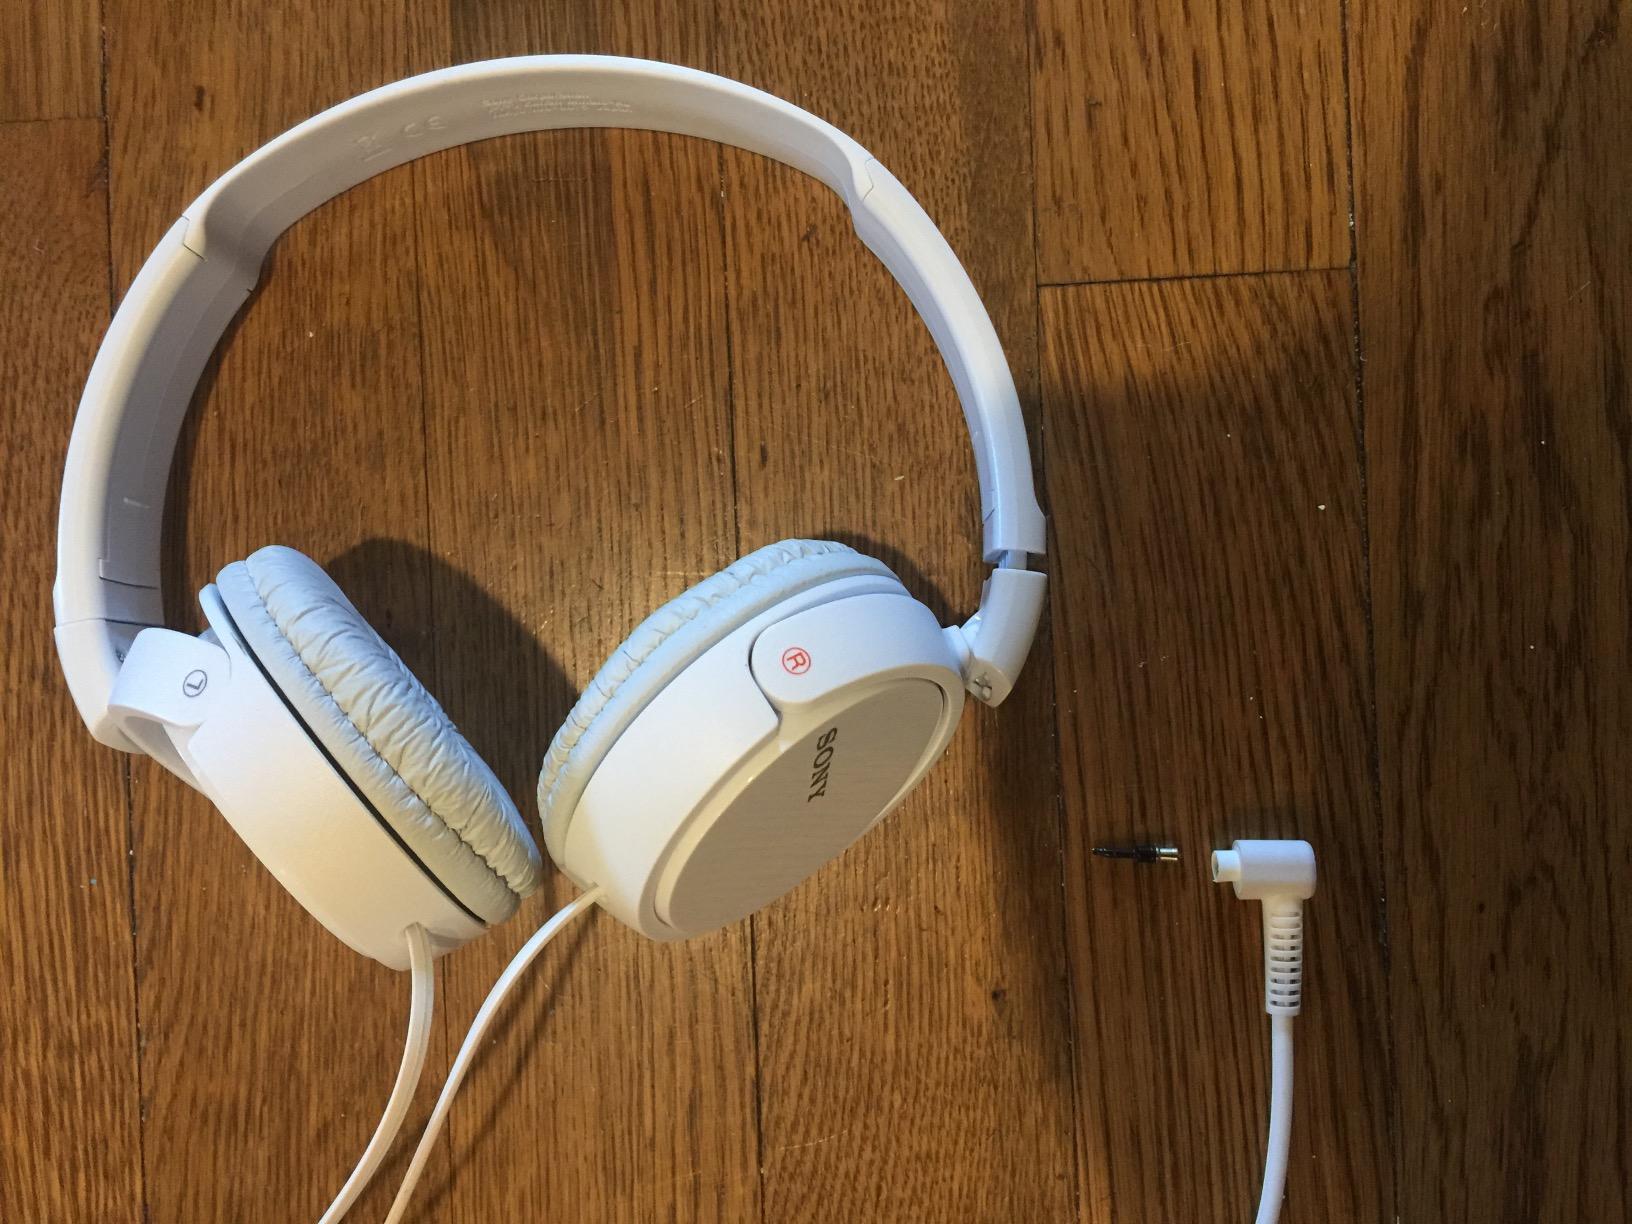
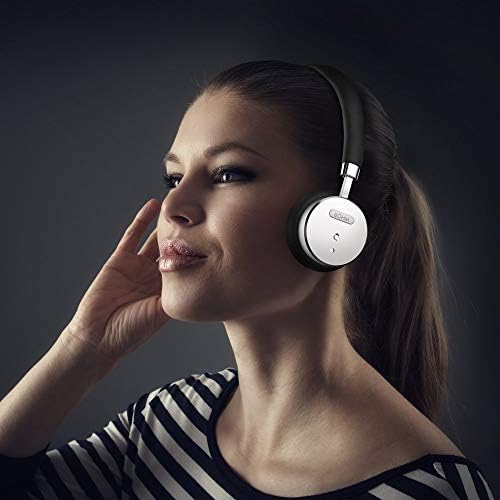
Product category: headphones
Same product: no